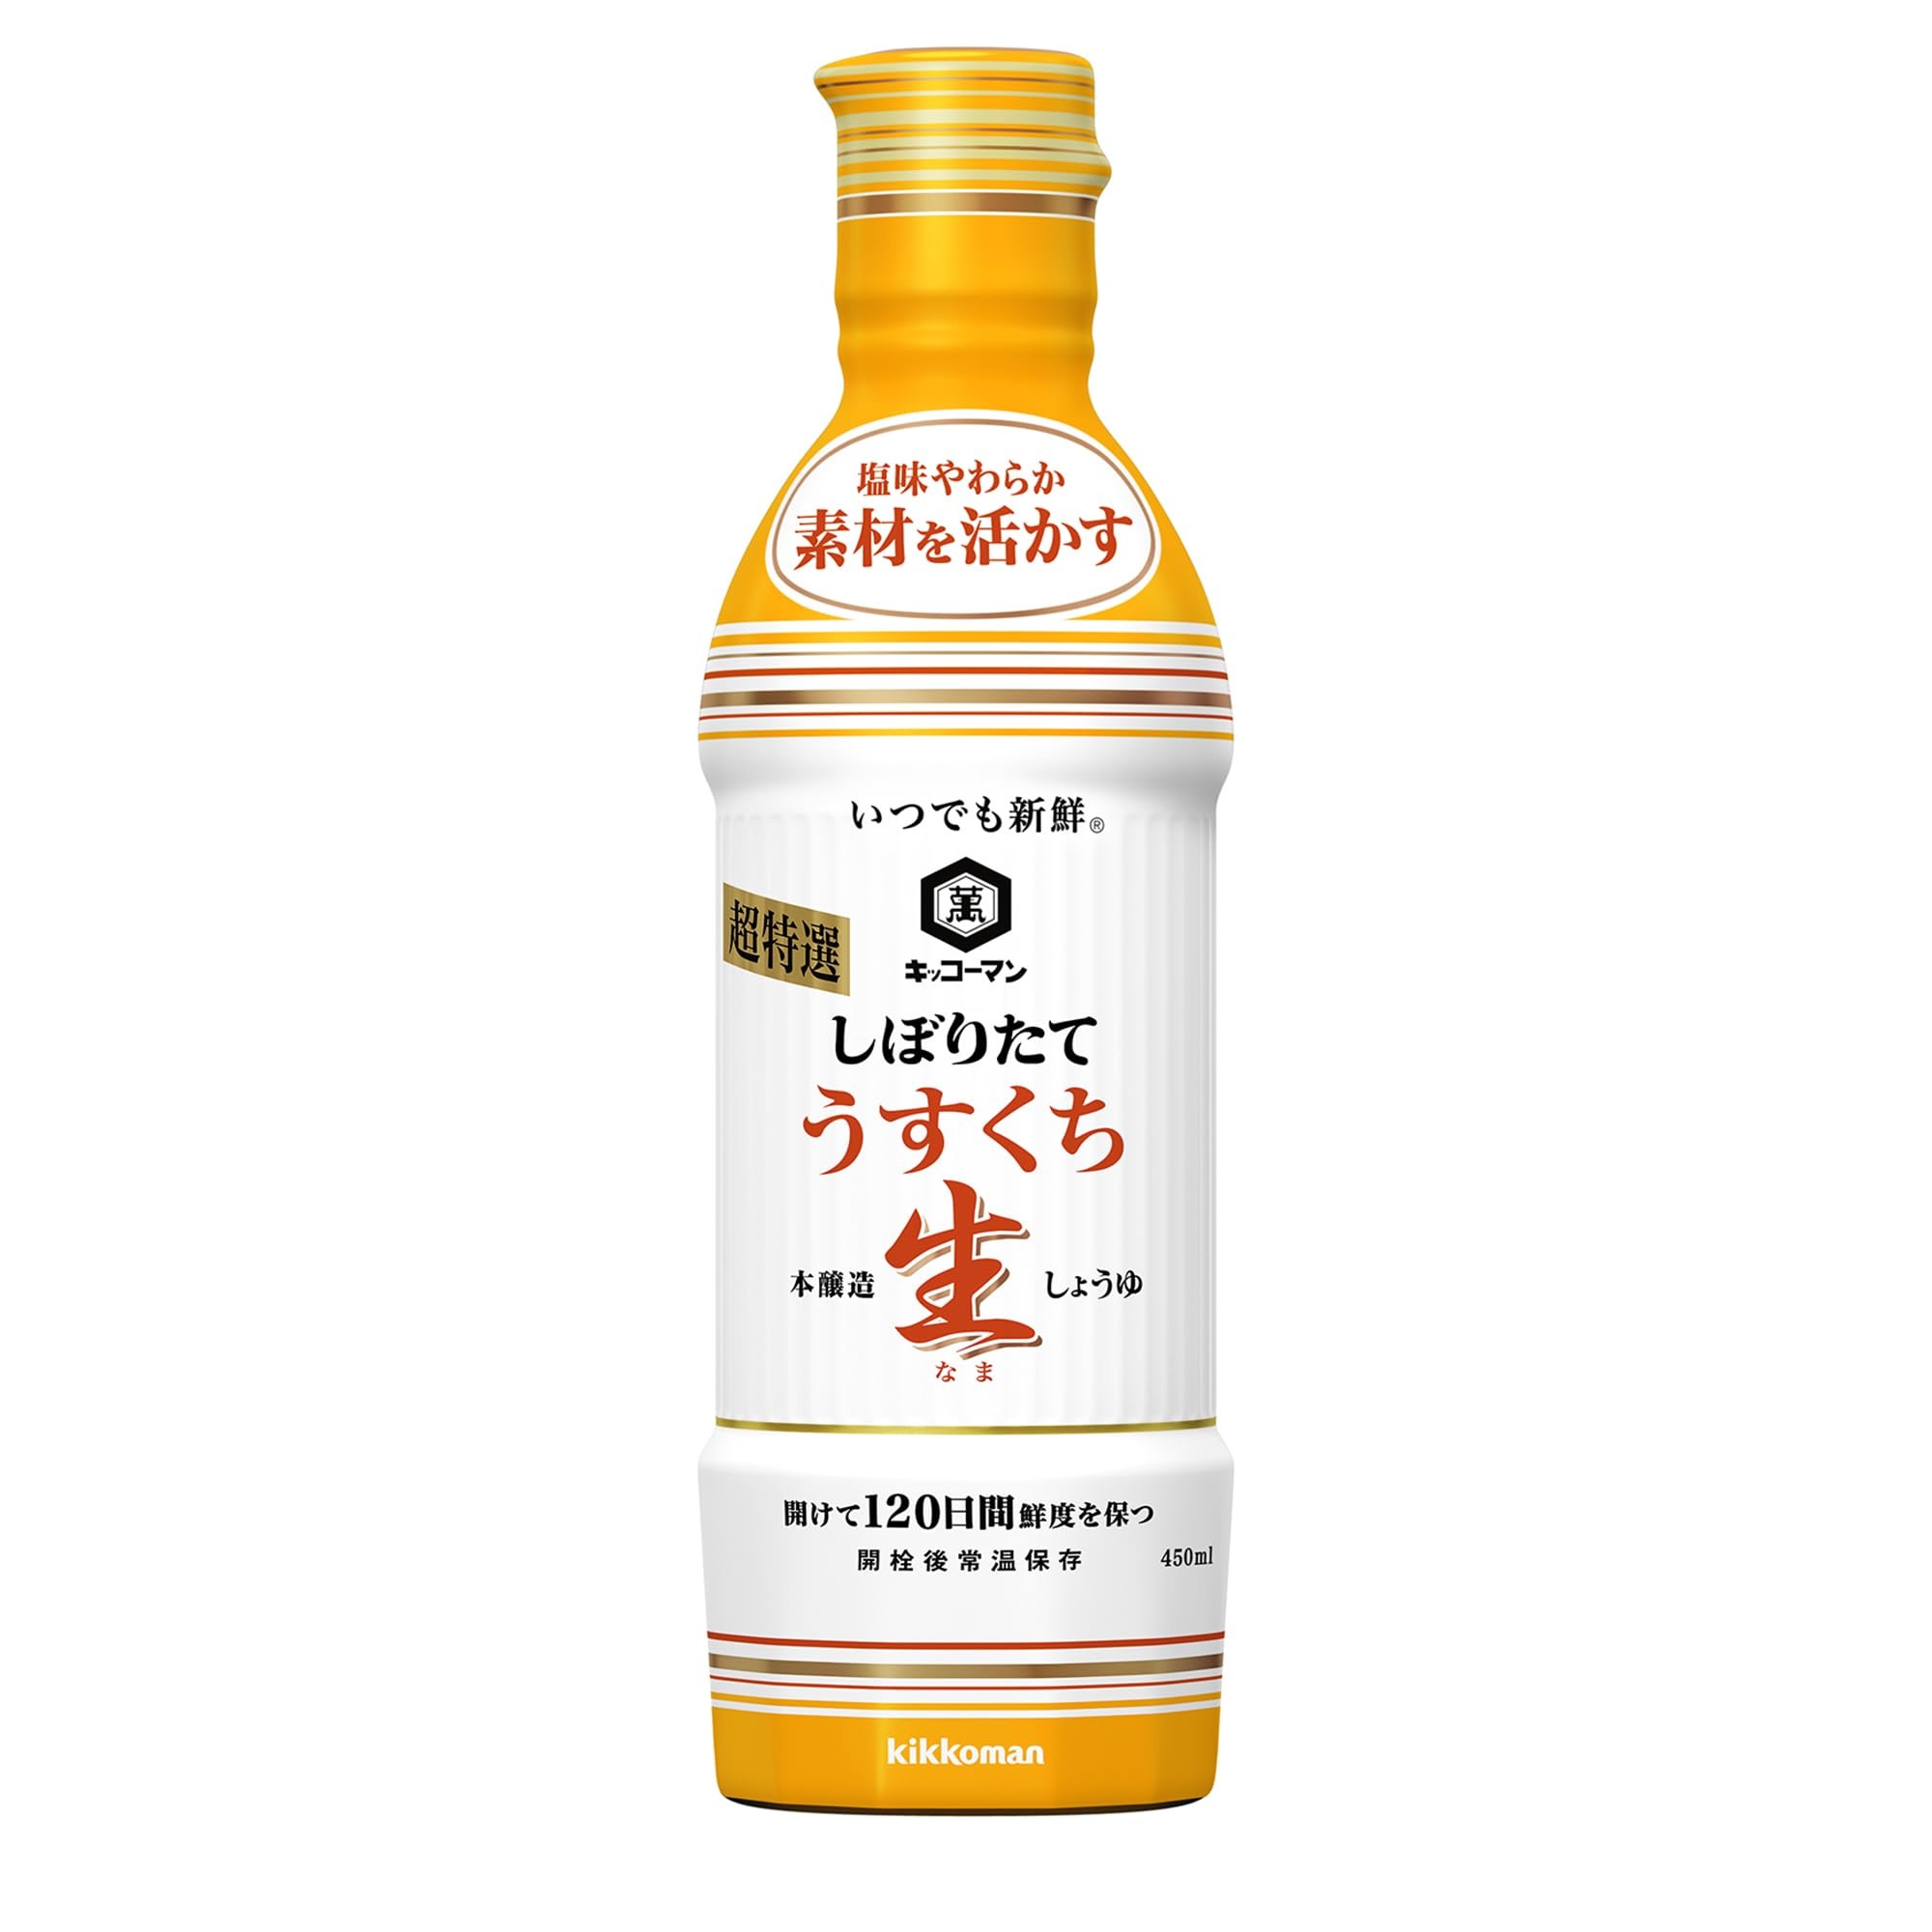
Item Name: Kikkoman Smooth Aromatic Soy Sauce Light Color, 15.3 FZ
Bullet Point 1: "Shoyu" is the Japanese name for soy sauce.
Bullet Point 2: This Smooth Aromatic Shoyu is delicate in flavor and mild in aroma.
Bullet Point 3: Its umami rich nature and complex flavor improve any dish either in cooking or as a condiment.
Bullet Point 4: Kikkoman BPA-free Plastic Bottle Barrier Technology prevents oxidization and preservers savory flavor. The double-layered bottle allows “squeeze control at your fingertips”.
Bullet Point 5: No artificial preservatives added
Value: 15.3
Unit: Fl Oz

Price: 18.99